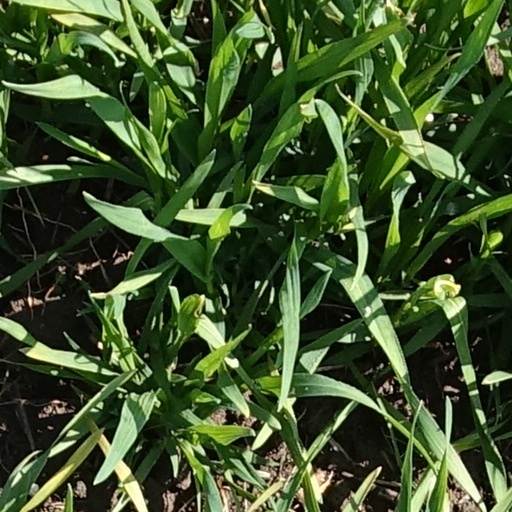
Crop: wheat